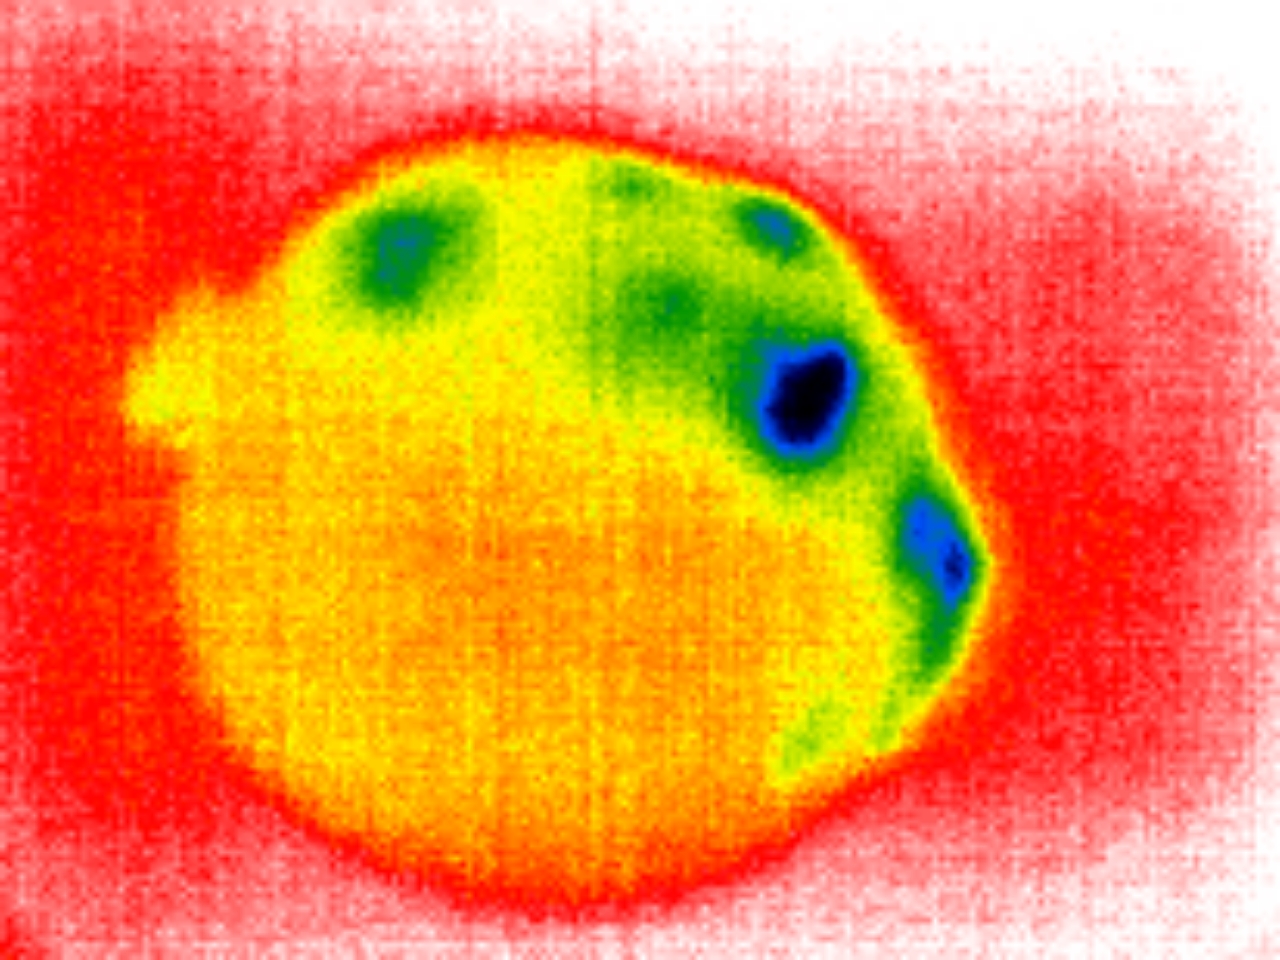
Label: Major Defect